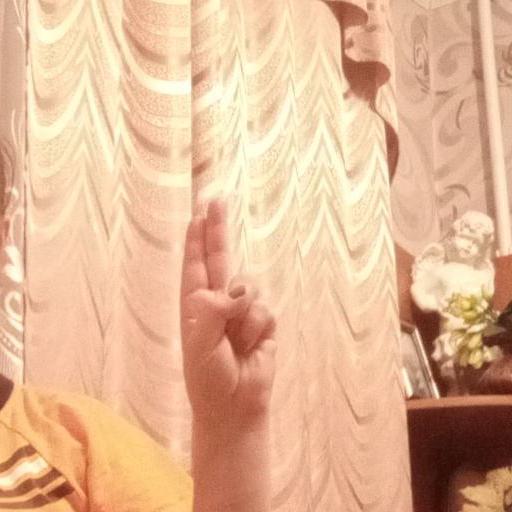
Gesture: two_up